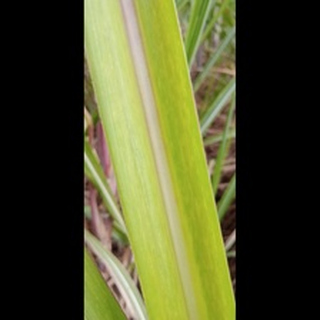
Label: sugarcane_yellow_leaf_disease